The Prime of Miss Jean Brodie (novel)

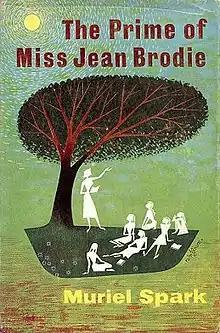
First edition cover

The Prime of Miss Jean Brodie is a novel by Muriel Spark, the best known of her works. It was first published in "The New Yorker" magazine and was published as a book by Macmillan in 1961. The character of Miss Jean Brodie brought Spark international fame and brought her into the first rank of contemporary Scottish literature. In 2005, the novel was chosen by "Time" magazine as one of the 100 best English-language novels from 1923 to present. In 1998, the Modern Library ranked "The Prime of Miss Jean Brodie" No. 76 on its list of the 100 best English-language novels of the 20th century.